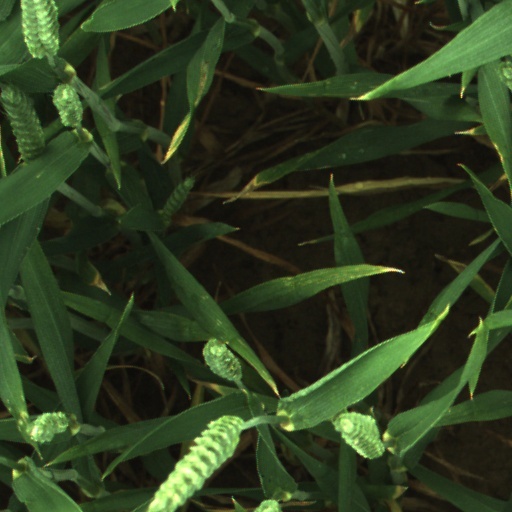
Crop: wheat